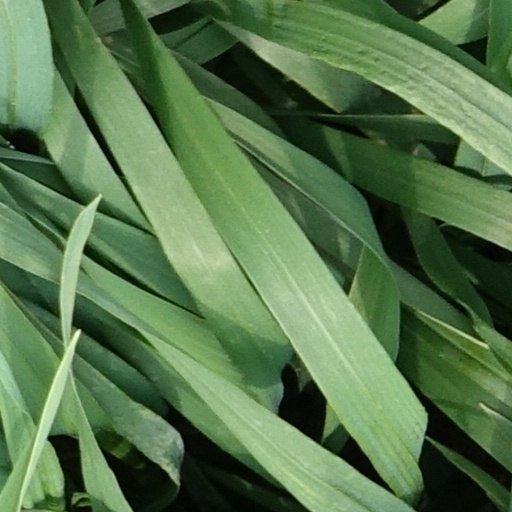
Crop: wheat